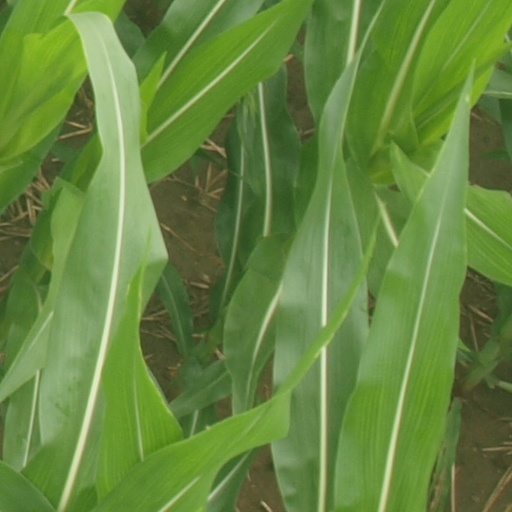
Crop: maize; corn